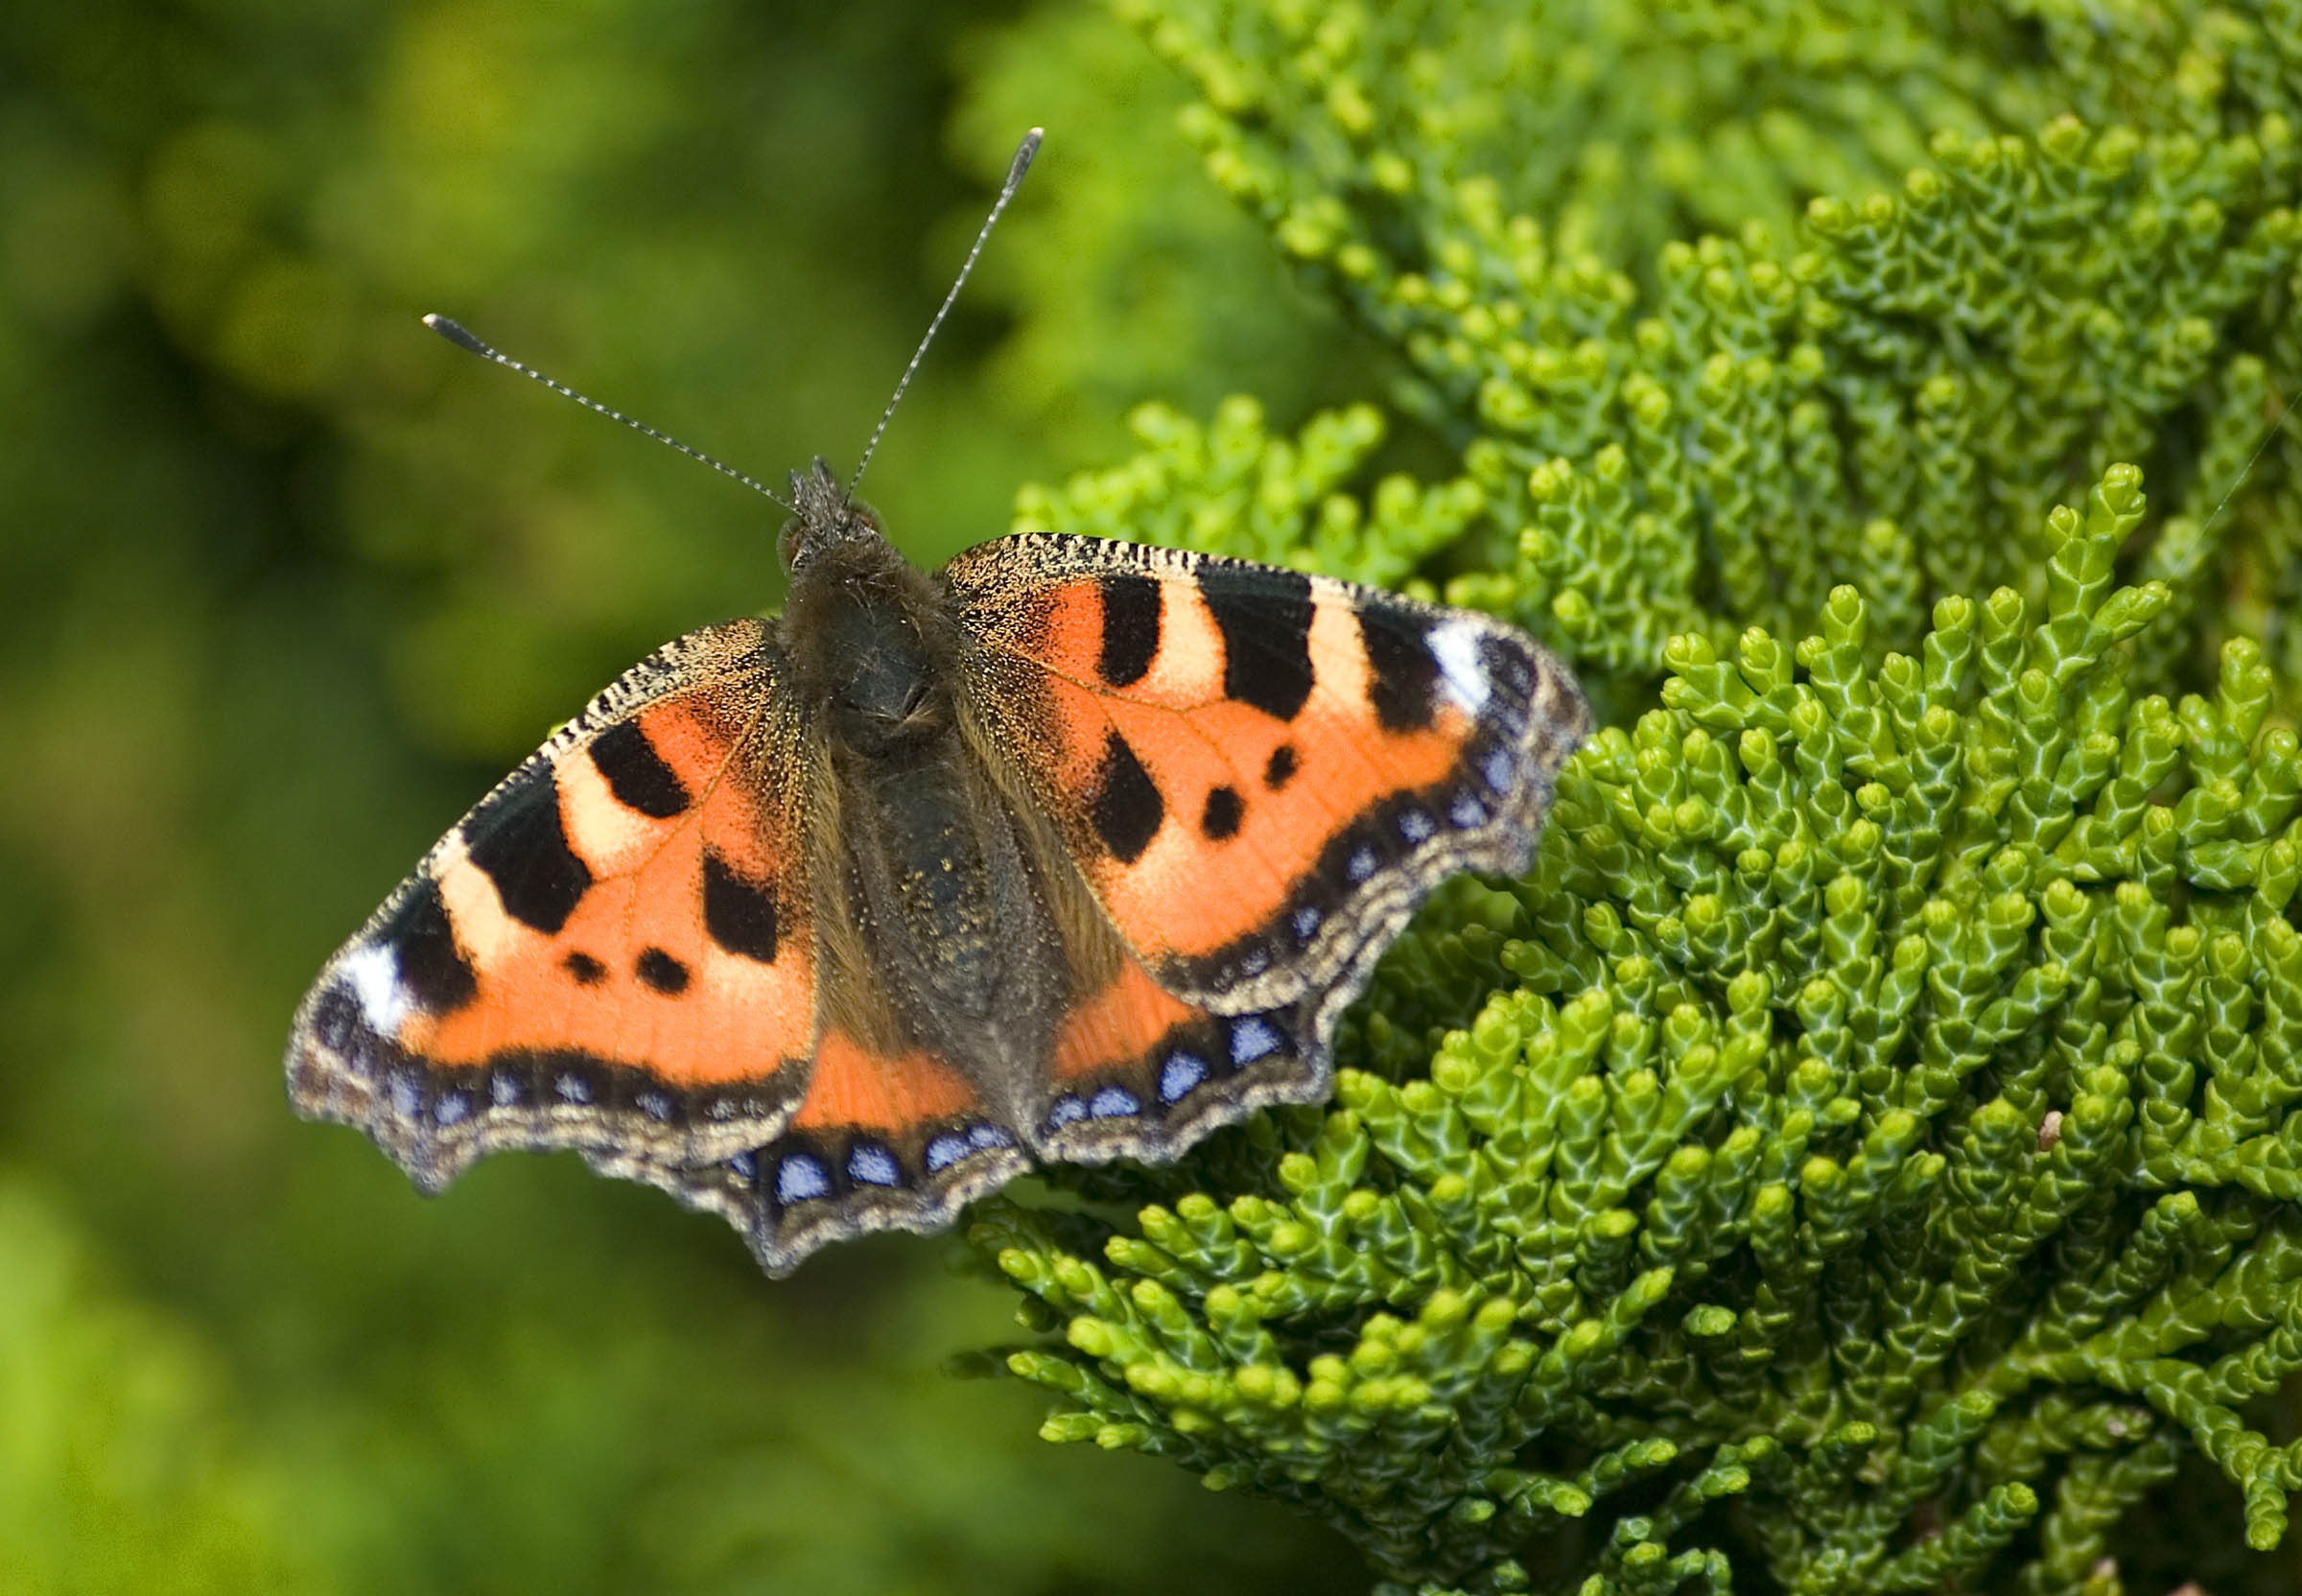
nature, flower, wildlife, insect, butterfly, fauna, invertebrate, close up, tortoiseshell, aglais, macro photography, moths and butterflies, lycaenid, urticae, english butterfly, tortoiseshell butterfly